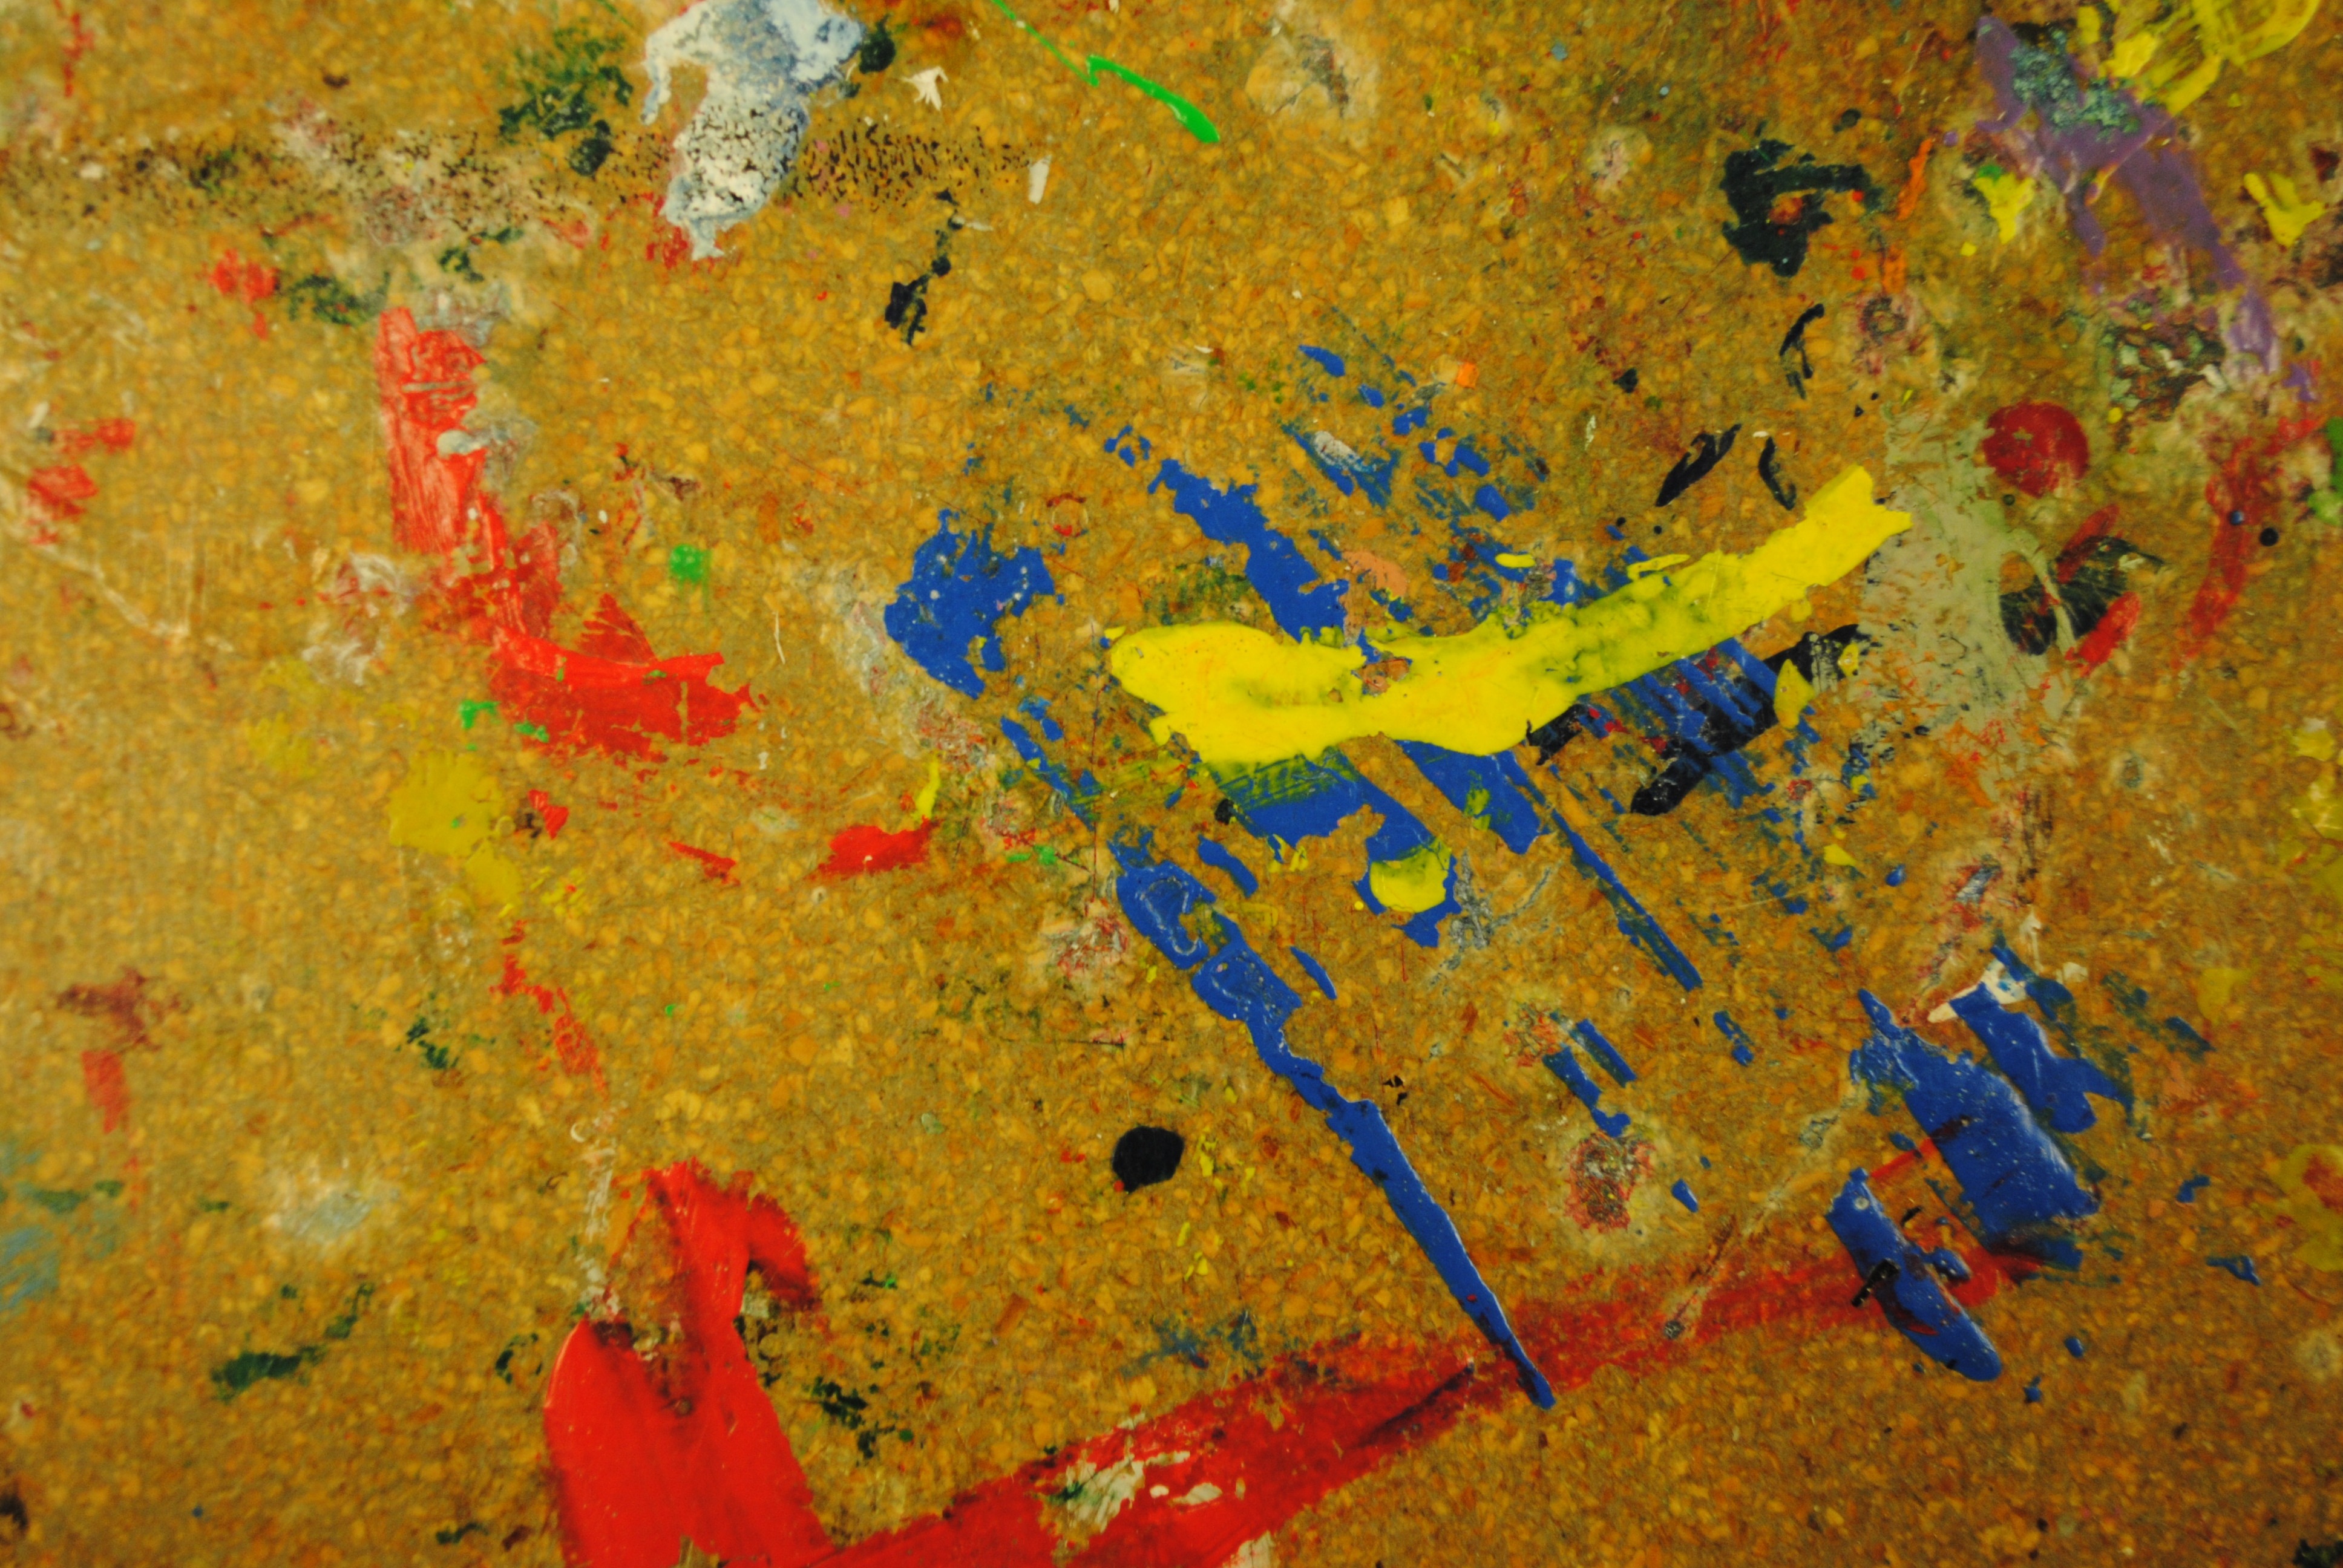
leaf, color, autumn, surface, tundra, workbench